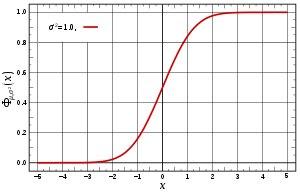
En théorie des probabilités et en statistique, les lois normales sont parmi les lois de probabilité les plus adaptées pour modéliser des phénomènes naturels issus de plusieurs événements aléatoires. Elles sont en lien avec de nombreux objets mathématiques dont le mouvement brownien, le bruit blanc gaussien ou d'autres lois de probabilité. Elles sont également appelées lois gaussiennes, lois de Gauss ou lois de Laplace-Gauss des noms de Laplace et Gauss, deux mathématiciens, astronomes et physiciens qui l'ont étudiée.